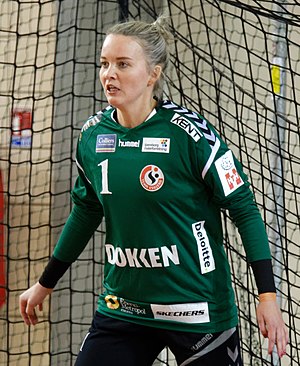
Sandra Toft
Sandra Toft i 2018
Sandra Toft Galsgaard er en dansk håndboldmålvogter, der til dagligt spiller i franske Brest Bretagne Handball og for Danmarks kvindehåndboldlandshold.